Answer in natural language. Considering the relative positions, is brown colour cube shape wooden material (marked C) above or below Doorway (marked B)? Choose between the following options: above or below
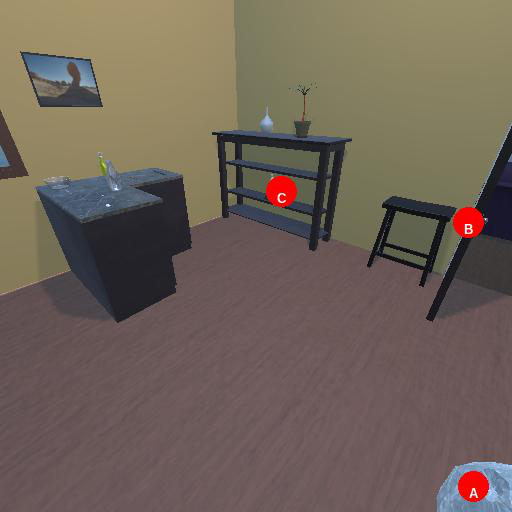
<answer>above</answer>